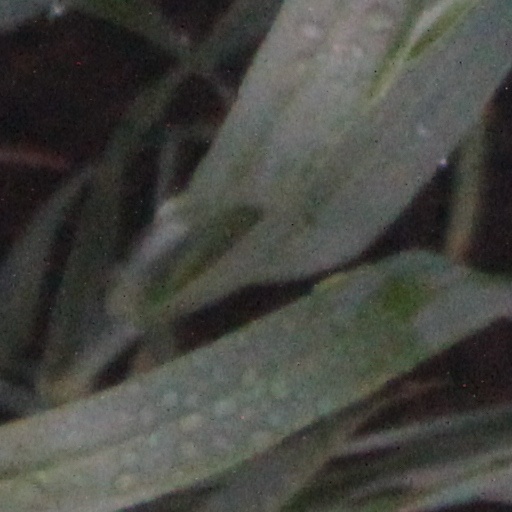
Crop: wheat